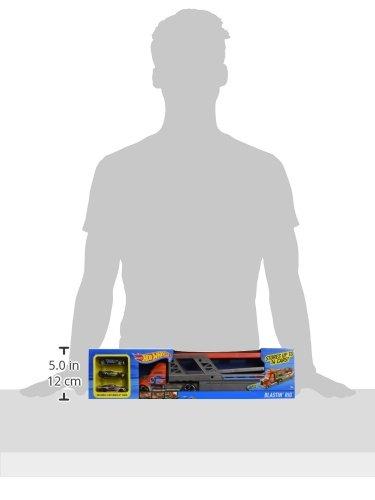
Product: Hot Wheels Blastin' Rig Vehicle
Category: Toys & Games | Play Vehicles | Die-Cast Vehicles
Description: Includes three Hot Wheels vehicles so the fun starts straight out of the box.
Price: $22.95
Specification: ProductDimensions:20x3.5x5inches|ItemWeight:6.2ounces|ShippingWeight:1.76pounds(Viewshippingratesandpolicies)|DomesticShipping:ItemcanbeshippedwithinU.S.|InternationalShipping:ThisitemcanbeshippedtoselectcountriesoutsideoftheU.S.LearnMore|ShippingAdvisory:Thisitemmustbeshippedseparatelyfromotheritemsinyourorder.Additionalshippingchargeswillnotapply.|ASIN:B00MYWGJAM|Itemmodelnumber:CDJ19|Manufacturerrecommendedage:36months-10years